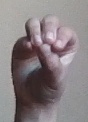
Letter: ha